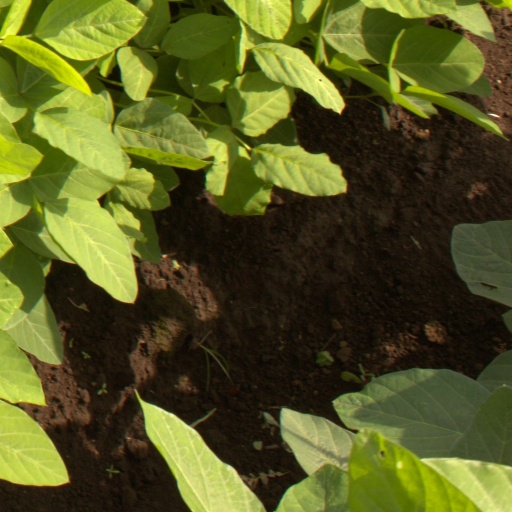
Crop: soybean